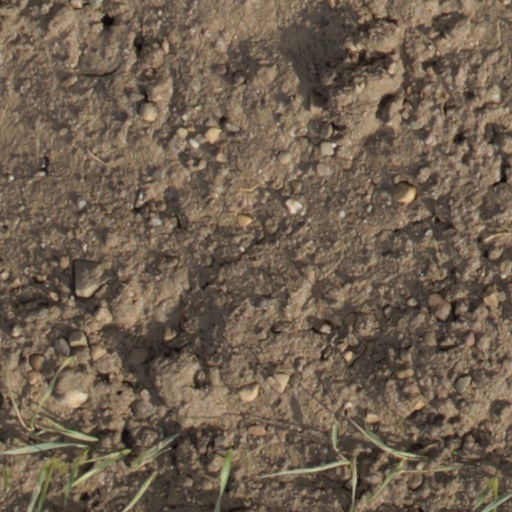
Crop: wheat